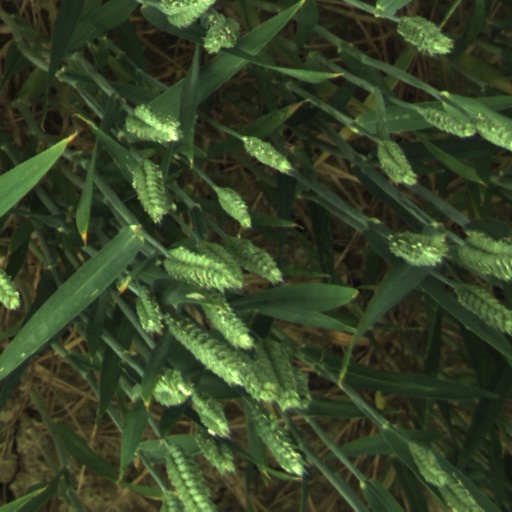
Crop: wheat